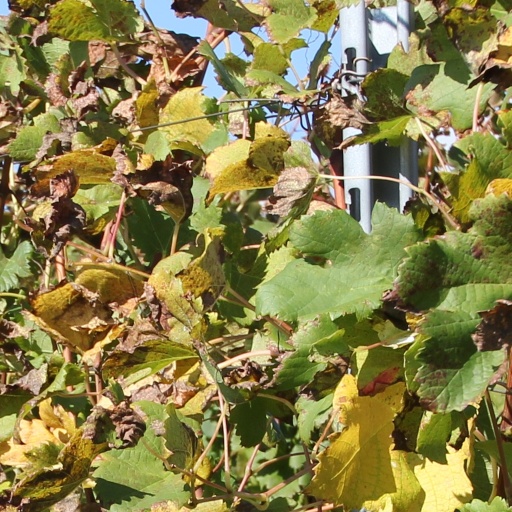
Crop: grape